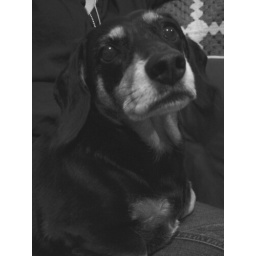
D'oh! The cutest puppy dog in the whole world!